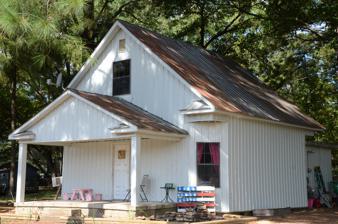
Building: Moody House (Bald Knob, Arkansas)
Country: United States of America
Year built: 1914
Historic house in Arkansas, United States United States historic place Moody House U.S. National Register of Historic Places Location in Arkansas Show map of Arkansas Location in United States Show map of the United States Location 104 Market St., Bald Knob, Arkansas Coordinates 35°18′24″N 91°34′16″W / 35.30667°N 91.57111°W / 35.30667; -91.57111 Area less than one acre Built 1914 ( 1914 ) Built by A.P. Moody Architectural style Frame gable entry MPS White County MPS NRHP reference No. 91001277 Added to NRHP July 20, 1992 The Moody House is a historic house at 104 Market Street in Bald Knob, Arkansas .  It is a single-story wood-frame structure, with a gabled roof, vertical siding, and a foundation of brick piers.  A gabled porch extends across most of the front, supported by box columns.  Built about 1915, it is one of White County's few surviving houses from that period. The house was listed on the National Register of Historic Places in 1992. See also National Register of Historic Places listings in White County, Arkansas References